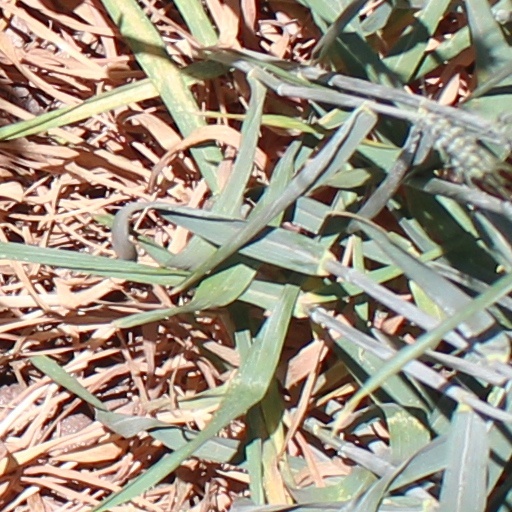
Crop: wheat